Electrolux Trilobite

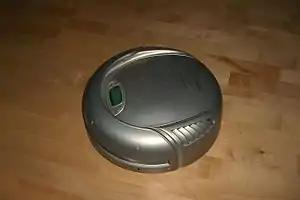
A silver Trilobite Version 2.0

The Electrolux Trilobite is a robotic vacuum cleaner manufactured by the Swedish corporation Electrolux. It takes its name from the extinct arthropod, which scoured the ocean's floor.